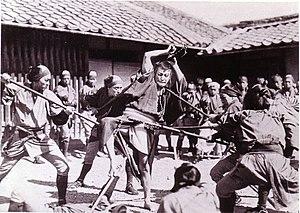
Buntarō Futagawa, né le 18 juin 1899 et mort le 28 mars 1966, est un acteur, scénariste et réalisateur pionnier du cinéma japonais. Son vrai nom est Kichinosuke Takizawa. En tant que scénariste, il emploie le nom de plume d'Otsuma Shinozuka.
Orochi est un film japonais muet en noir et blanc, réalisé par Buntarō Futagawa et sorti en 1925.